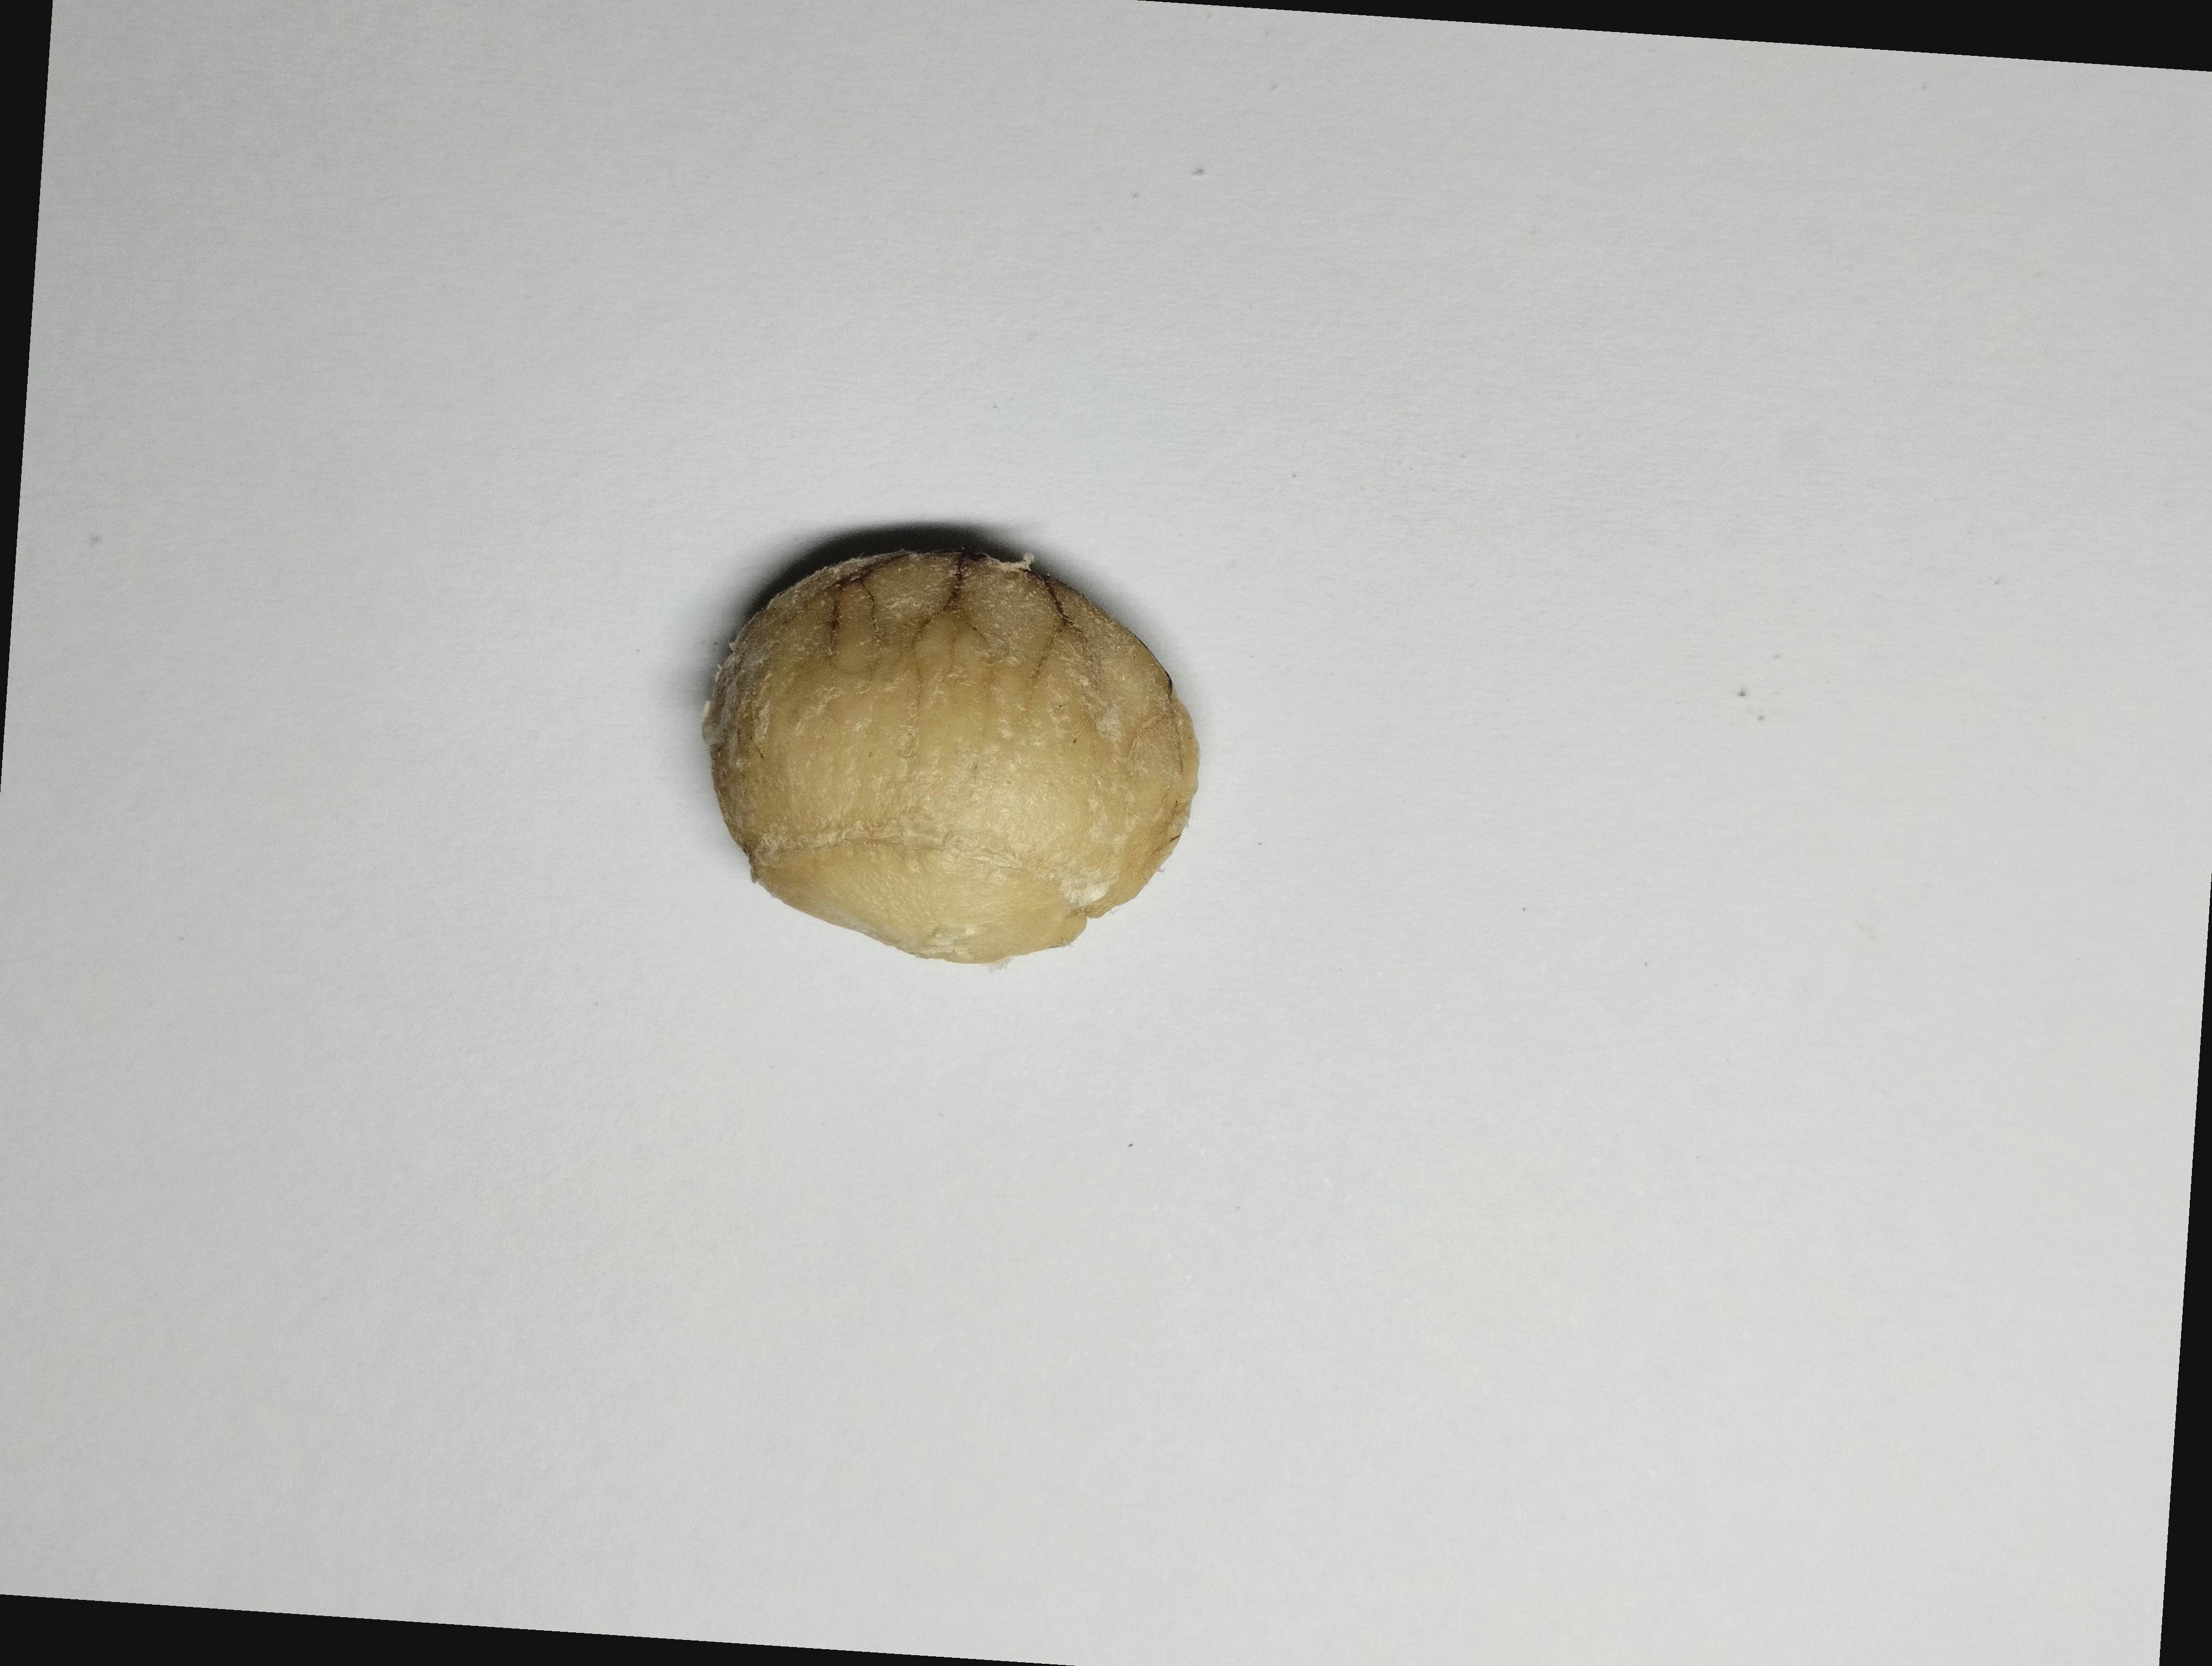
Label: bagus (good seed)